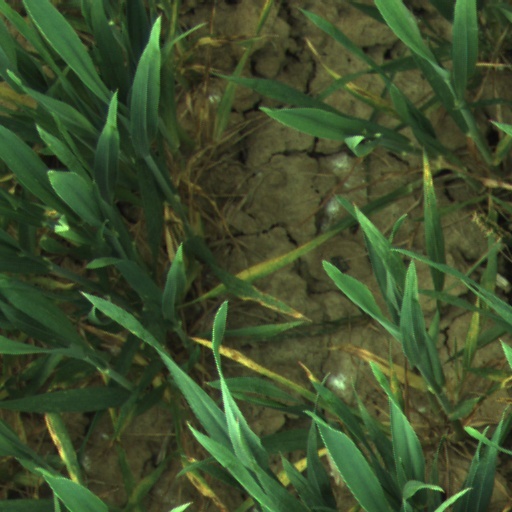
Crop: wheat